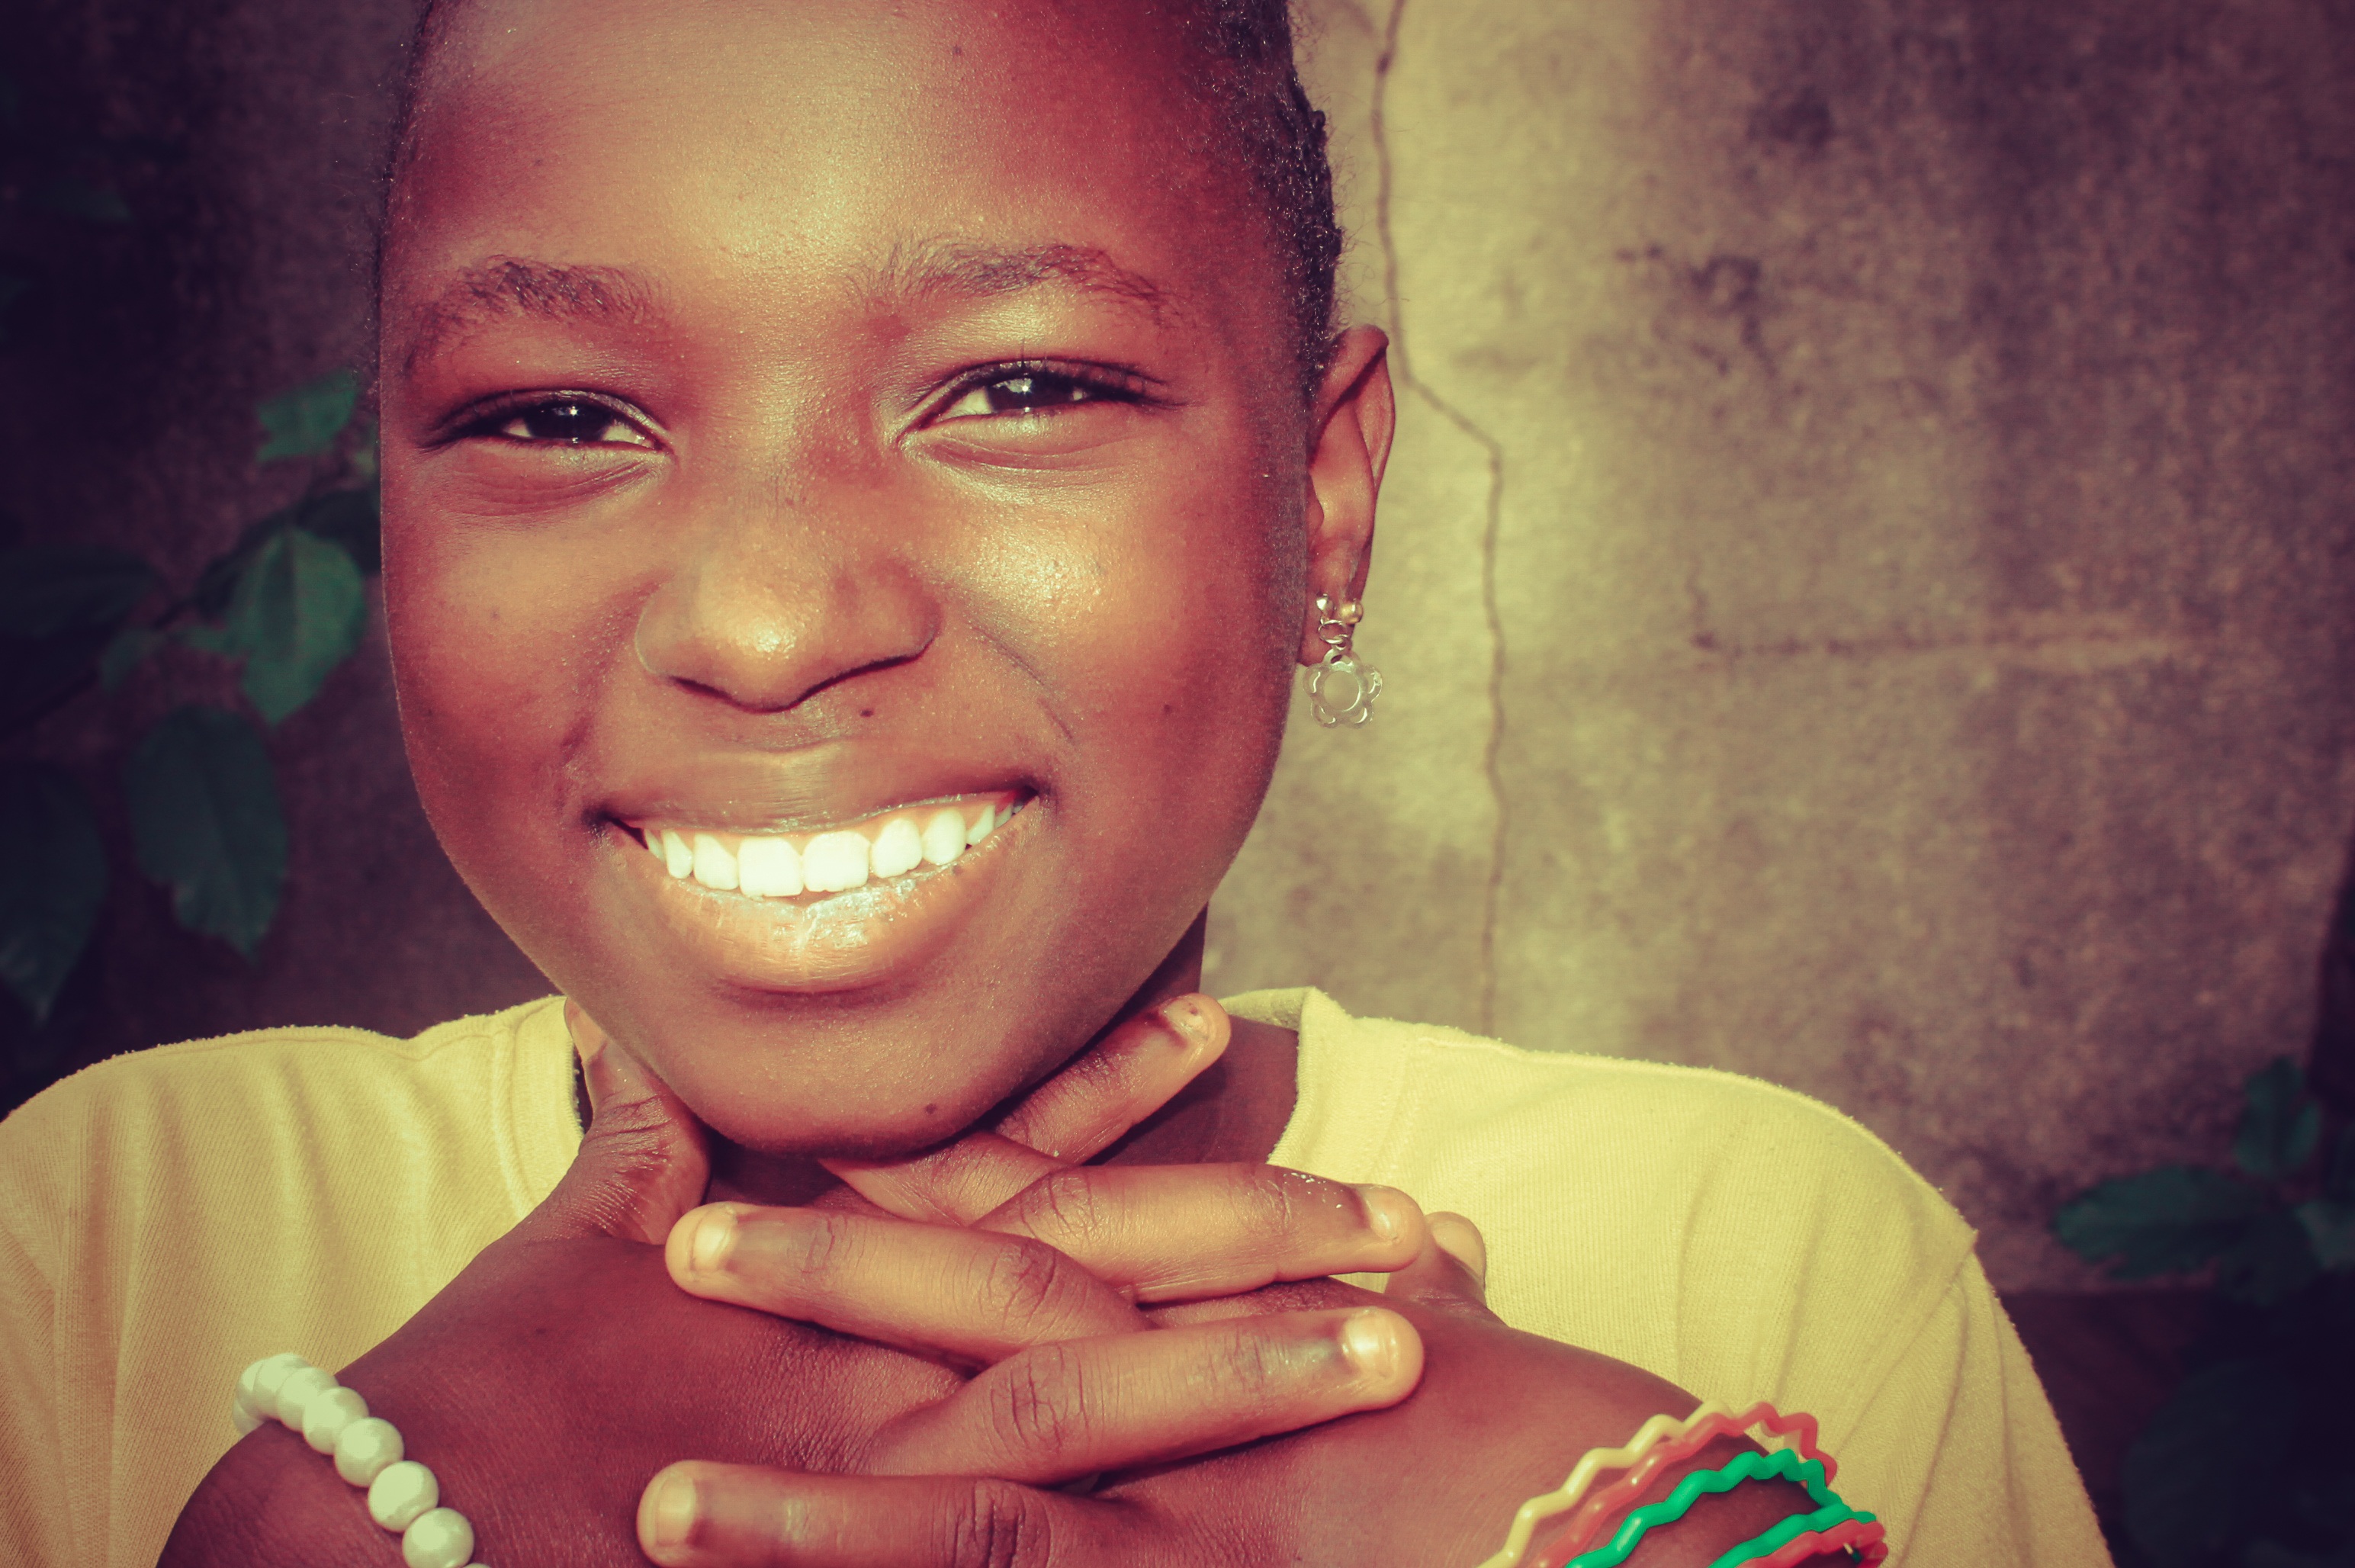
hand, person, black and white, people, girl, woman, sport, photography, wall, summer, male, village, statue, portrait, color, brown, child, black, toy, baby, facial expression, lip, smile, black white, mouth, face, eating, nose, mother, happiness, infant, eye, head, picture, ball, skin, beauty, image, bust, organ, games, laughter, african, tooth, emotion, only, birth, black skin, burundi